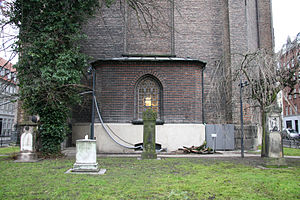
Trinitatis Kirke (København) / Historie / Renoveringer i 1800-tallet
Tilbygningen fra 1870.
Trinitatis Kirke ligger på Landemærket, ud mod Købmagergade, over for Regensen, i Københavns centrum. Kirken er en del af det såkaldte Trinitatis kirkekompleks, som ud over kirken omfatter det tidligere universitetsbibliotek, nu udstillingslokale, på en etage over kirken, samt det astronomiske observatorium Rundetårn. Denne artikel handler primært om kirken.